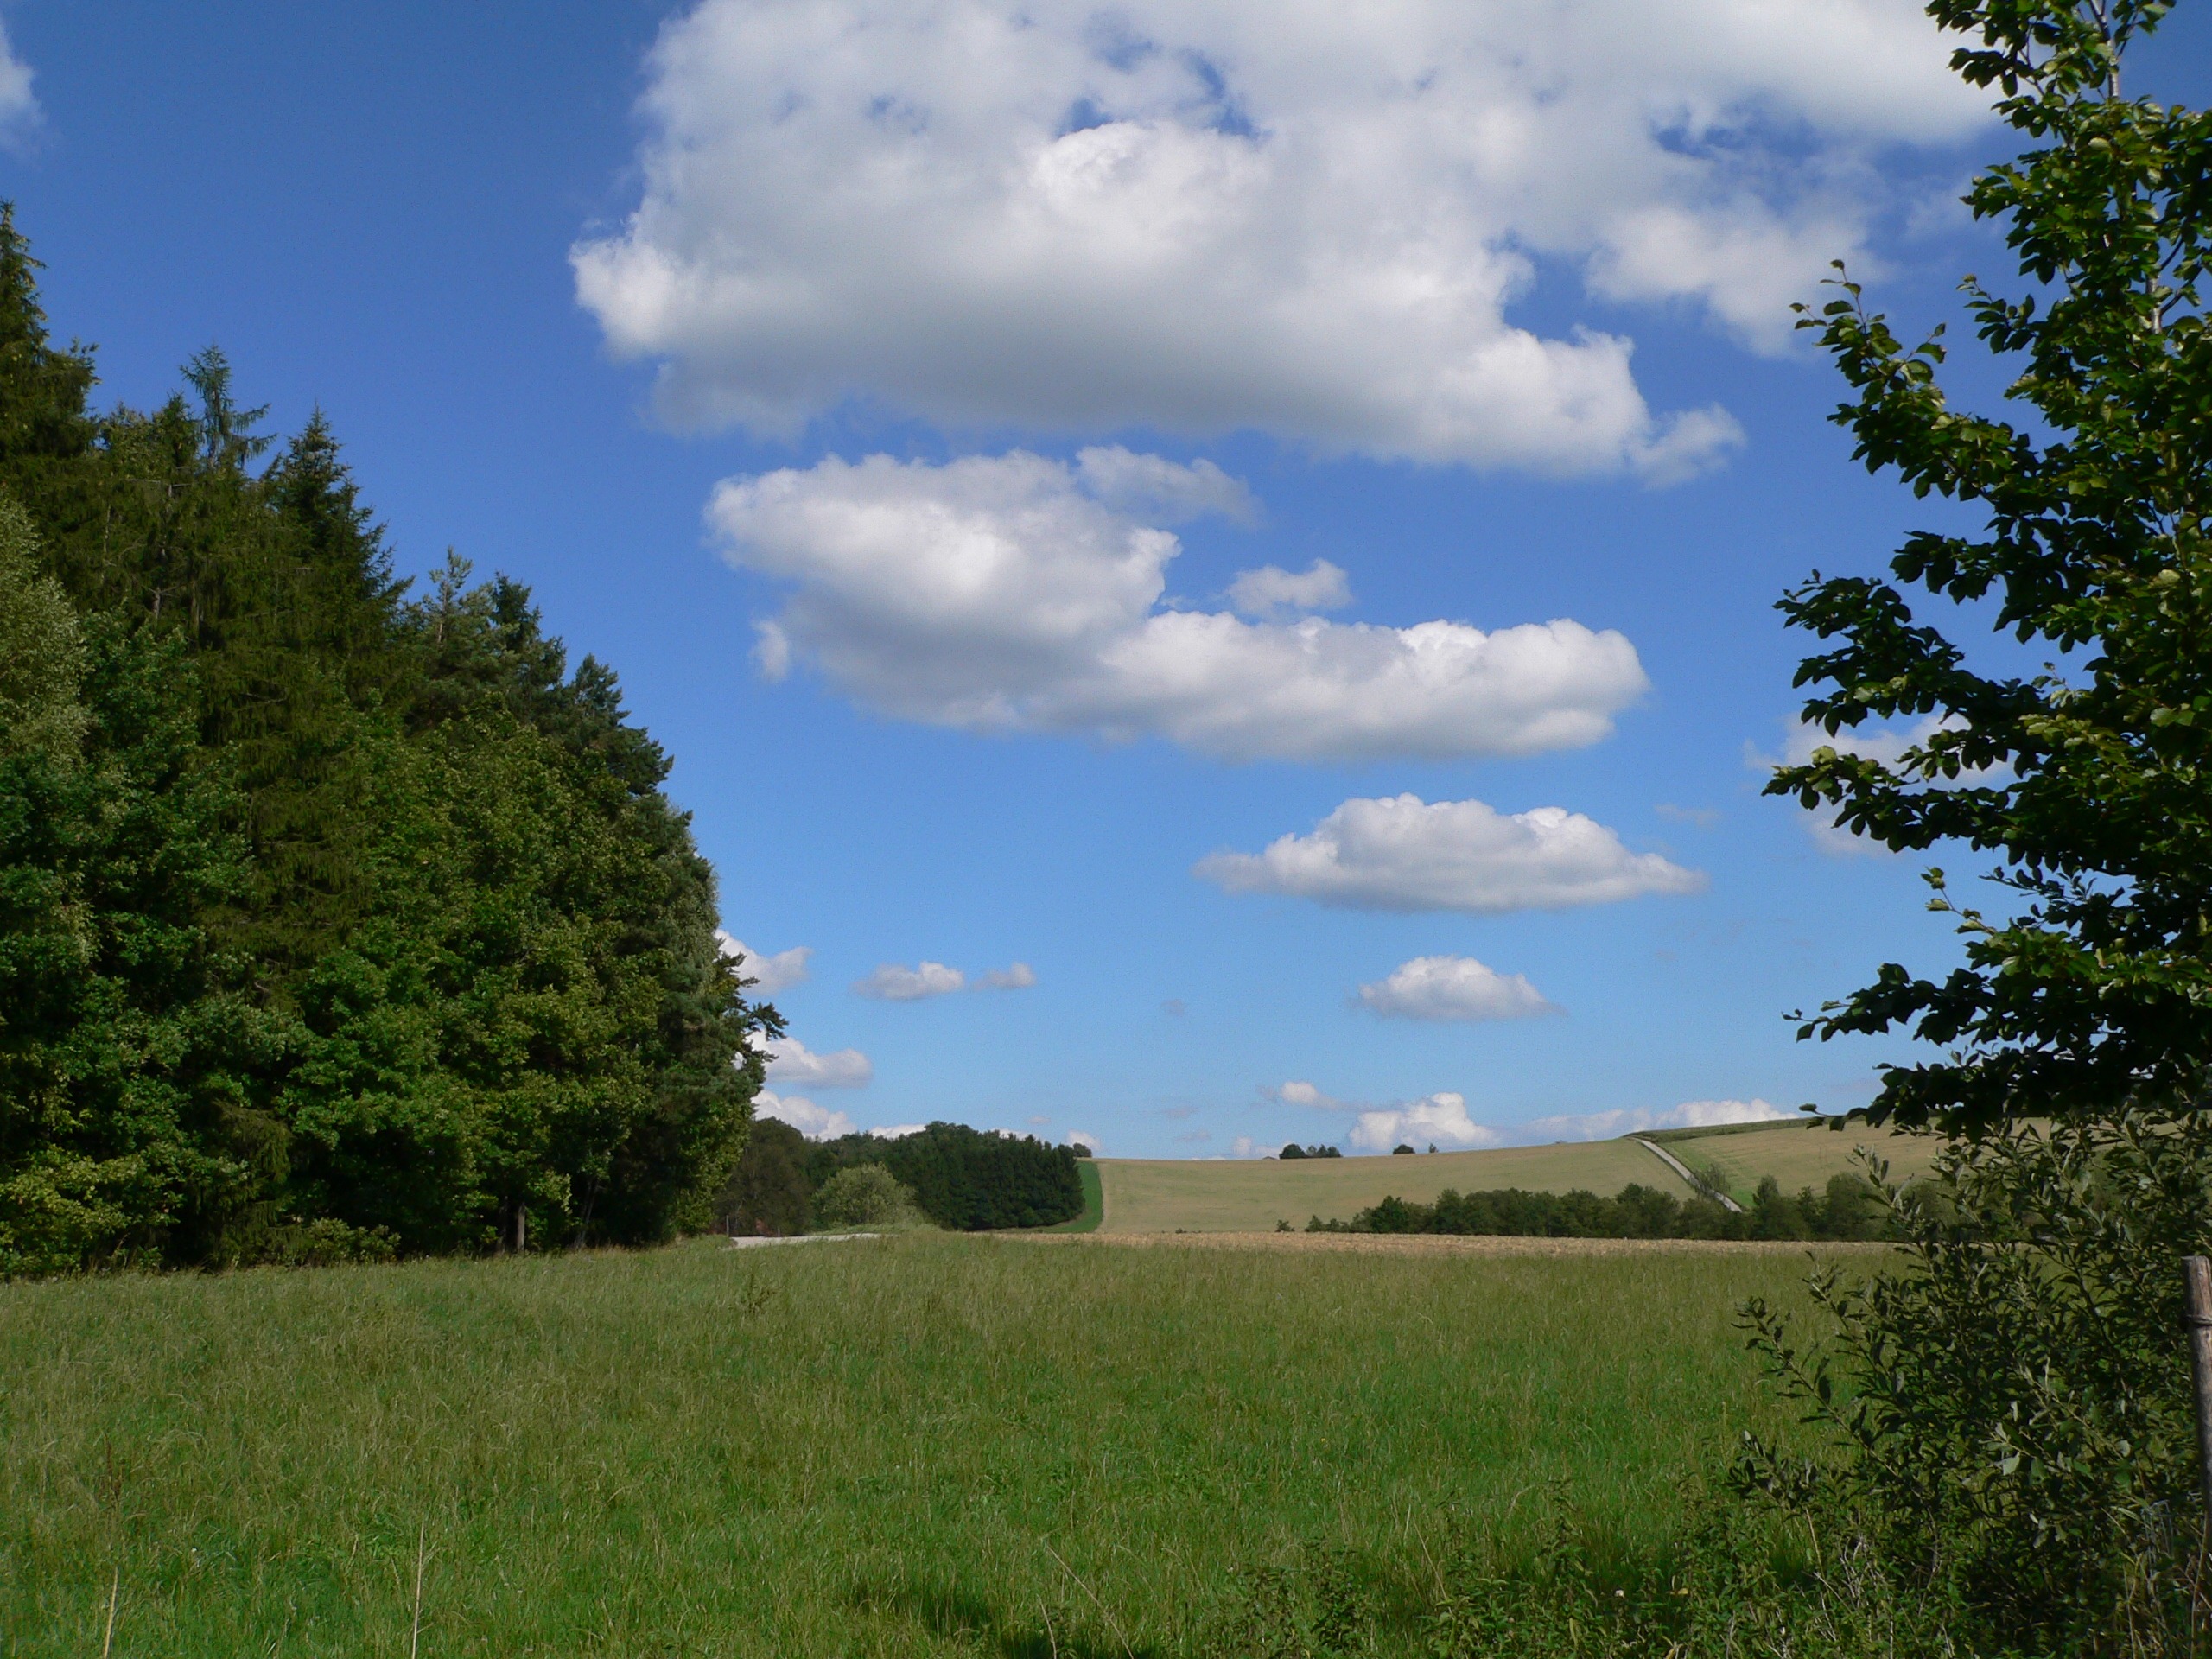
landscape, tree, nature, grass, wilderness, mountain, cloud, sky, field, farm, meadow, prairie, hill, pasture, rest, agriculture, plain, clouds, grassland, plateau, bavaria, habitat, ecosystem, rural area, natural environment, woody plant, land lot, dragon lake